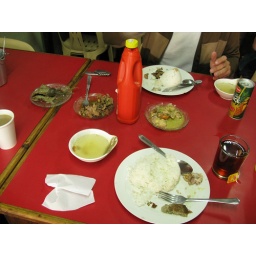
Breakfast in Baguio: fried eggplant, stirfried pork, curried chicken, chicken broth, banana ketchup